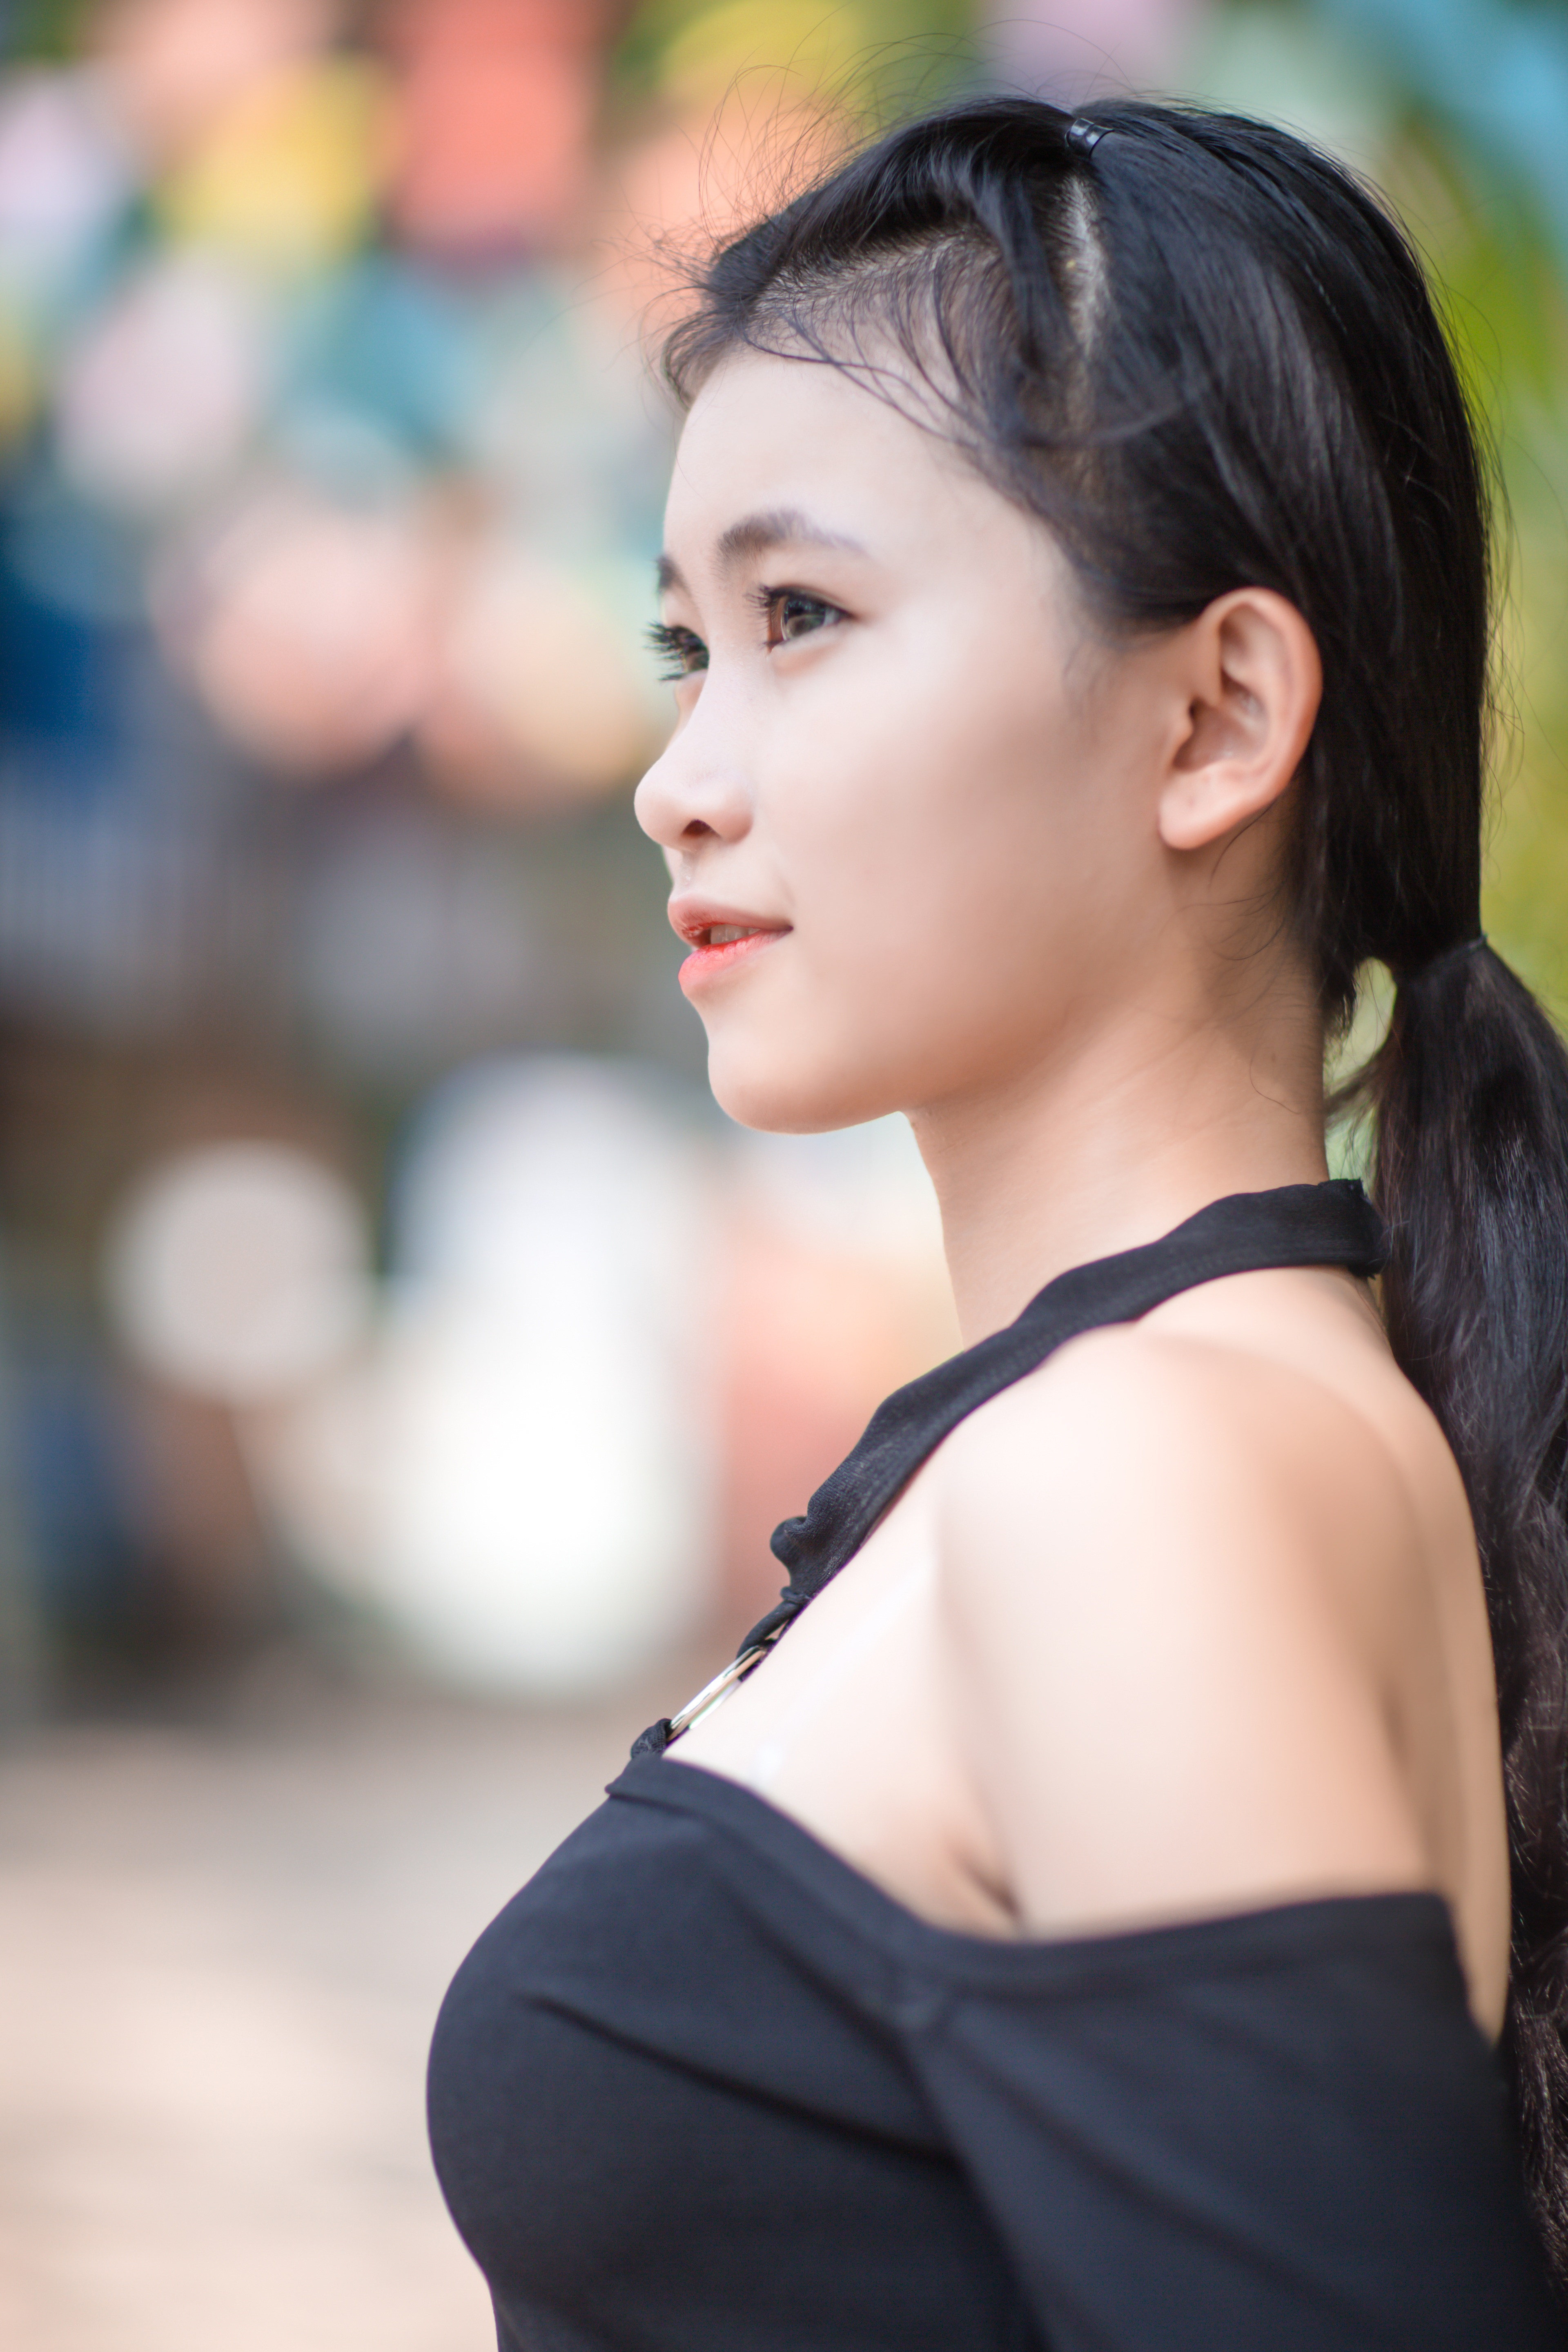
person, people, girl, woman, hair, photography, female, portrait, model, young, spring, fashion, lady, hairstyle, long hair, human body, black hair, face, dress, eye, skin, beauty, abdomen, photo shoot, brown hair, portrait photography, supermodel